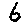
Label: 6